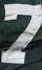
Number: 7